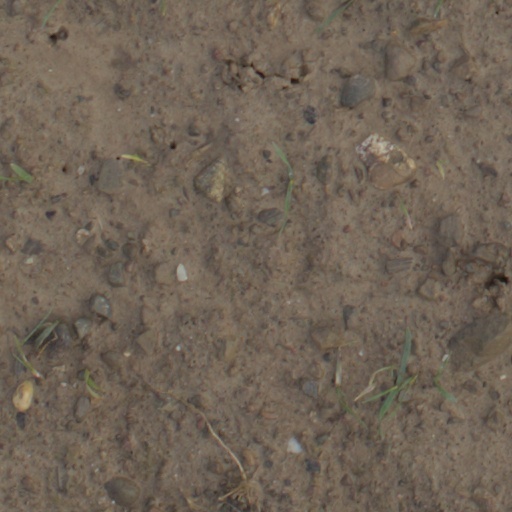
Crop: wheat